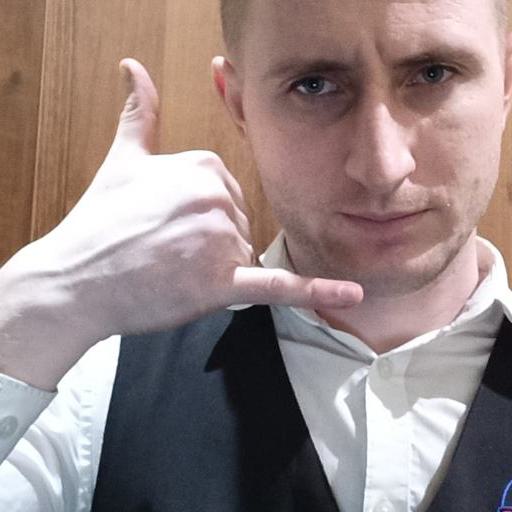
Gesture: call